Electronic waste

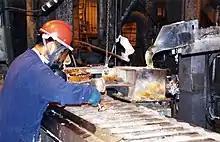
Recycling lead from batteries

Guiyu is likely one of the oldest and largest informal e-waste recycling sites in the world; however, there are many sites worldwide, including India, Ghana (Agbogbloshie), Nigeria, and the Philippines. There are a handful of studies that describe exposure levels in e-waste workers, the community, and the environment. For example, locals and migrant workers in Delhi, a northern union territory of India, scavenge discarded computer equipment and extract base metals using toxic, unsafe methods. Bangalore, located in southern India, is often referred as the "Silicon Valley of India" and has a growing informal e-waste recycling sector. A study found that e-waste workers in the slum community had higher levels of V, Cr, Mn, Mo, Sn, Tl, and Pb than workers at an e-waste recycling facility.